Jessie Bond

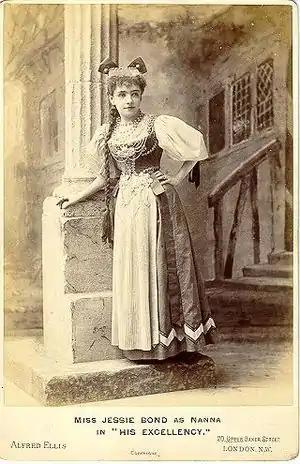
Bond as Nanna in "His Excellency", 1894

Over the next few years, Bond had several engagements in London theatres, including in "Ma mie Rosette" (1892), "Poor Jonathan" (1893), "Corney Courted" (1893), a revival of "Pickwick" by Solomon and F. C. Burnand (1893) "Miami" (as Nelly O'Neil) at the Princess's Theatre, and others. She enjoyed good runs as Helen Tapeleigh in the musical comedy "Go-Bang" (1894) and Nanna in Gilbert and F. Osmond Carr's "His Excellency" (1894–95). In 1894, she also played in "Wapping Old Stairs", by Stuart Robertson and Howard Talbot (with Courtice Pounds and Richard Temple), and "Pick-me-up" at the Trafalgar Square Theatre (with George Grossmith, Jr. and Letty Lind). During these years, Bond owned a fox terrier named Bob. She returned to the Savoy to play Pitti-Sing in the revivals of "The Mikado" that ran off and on from November 1895 to February 1897. When the revivals were over, Bond left the stage.